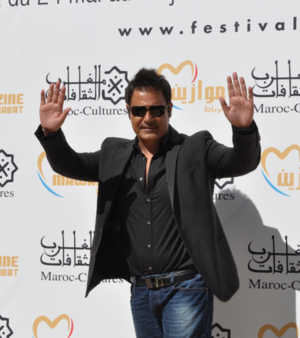
La troisième saison de The Voice : Ahla Sawt, émission arabe de télé-crochet musical, est diffusée à partir du 26 septembre 2015 sur MBC 1. Elle est animée par Imane Sayah.
The Voice Ahla Sawt est une émission de télévision arabe de télé-crochet musical créée en septembre 2012 et diffusée sur LBCI et MBC 1. Elle est adaptée de l'émission musicale néerlandaise The Voice of Holland, créée par le fondateur d'Endemol, John de Mol, et déclinée dans une trentaine de pays. La version arabe, présentée au début par Mohammad Kareem et Nadine Njeim, est l'une des plus regardée dans le monde arabe. L'emission est enregistrée à Beyrouth, Liban, et diffusée sur la chaîne pan-arabe MBC 1 ainsi que sur la chaîne LBC.
La quatrième saison de The Voice : Ahla Sawt, émission arabe de télé-crochet musical, est diffusée à partir du 10 février 2018 sur MBC 1. Elle est animée par Nardine Farag et Badr El Zidane.